Ancient Egypt

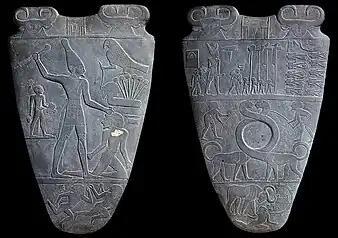
The Narmer Palette depicts the unification of the Two Lands.

The Early Dynastic Period was approximately contemporary to the early Sumerian-Akkadian civilization of Mesopotamia and of ancient Elam. The third-centuryBC Egyptian priest Manetho grouped the long line of kings from Menes to his own time into 30 dynasties, a system still used today. He began his official history with the king named "Meni" (or Menes in Greek), who was believed to have united the two kingdoms of Upper and Lower Egypt.